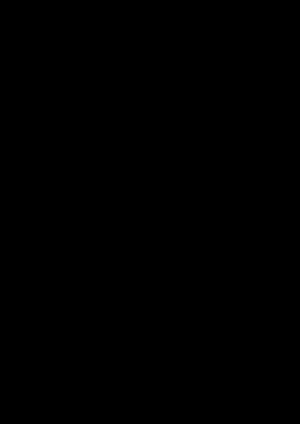
ESP est un fabricant japonais de guitares et basses depuis 1975. Il est orienté vers les guitares metal et a de nombreux artistes endorsees célèbres, tels James Hetfield et Kirk Hammett de Metallica, ou encore Richard Zven Kruspe et anciennement Paul Landers du groupe Rammstein. ESP Guitars est aujourd'hui un concurrent sérieux des marques historiques comme Fender ou Gibson et possède une branche custom shop. Dans le domaine des guitares pour le heavy metal, ESP est le principal concurrent de la marque Jackson Guitars. ESP possède également d'autres labels, comme Edwards et Navigator.